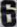
Number: 6